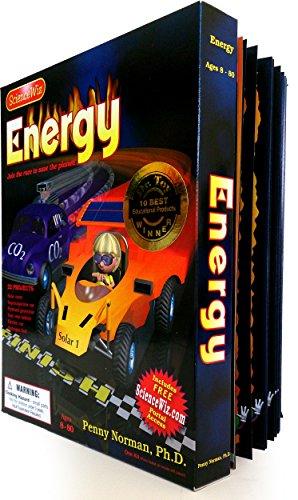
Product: ScienceWiz / Energy Experiment Kit
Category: Toys & Games | Learning & Education | Science Kits & Toys
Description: Discover what energy is, how we make it today and what choices await us in the future.
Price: $15.98
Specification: ProductDimensions:1.8x8.2x10inches|ItemWeight:14.4ounces|ShippingWeight:15.2ounces(Viewshippingratesandpolicies)|DomesticShipping:Currently,itemcanbeshippedonlywithintheU.S.andtoAPO/FPOaddresses.ForAPO/FPOshipments,pleasecheckwiththemanufacturerregardingwarrantyandsupportissues.|InternationalShipping:ThisitemcanbeshippedtoselectcountriesoutsideoftheU.S.LearnMore|ASIN:1886978050|Itemmodelnumber:7805|Manufacturerrecommendedage:8yearsandup